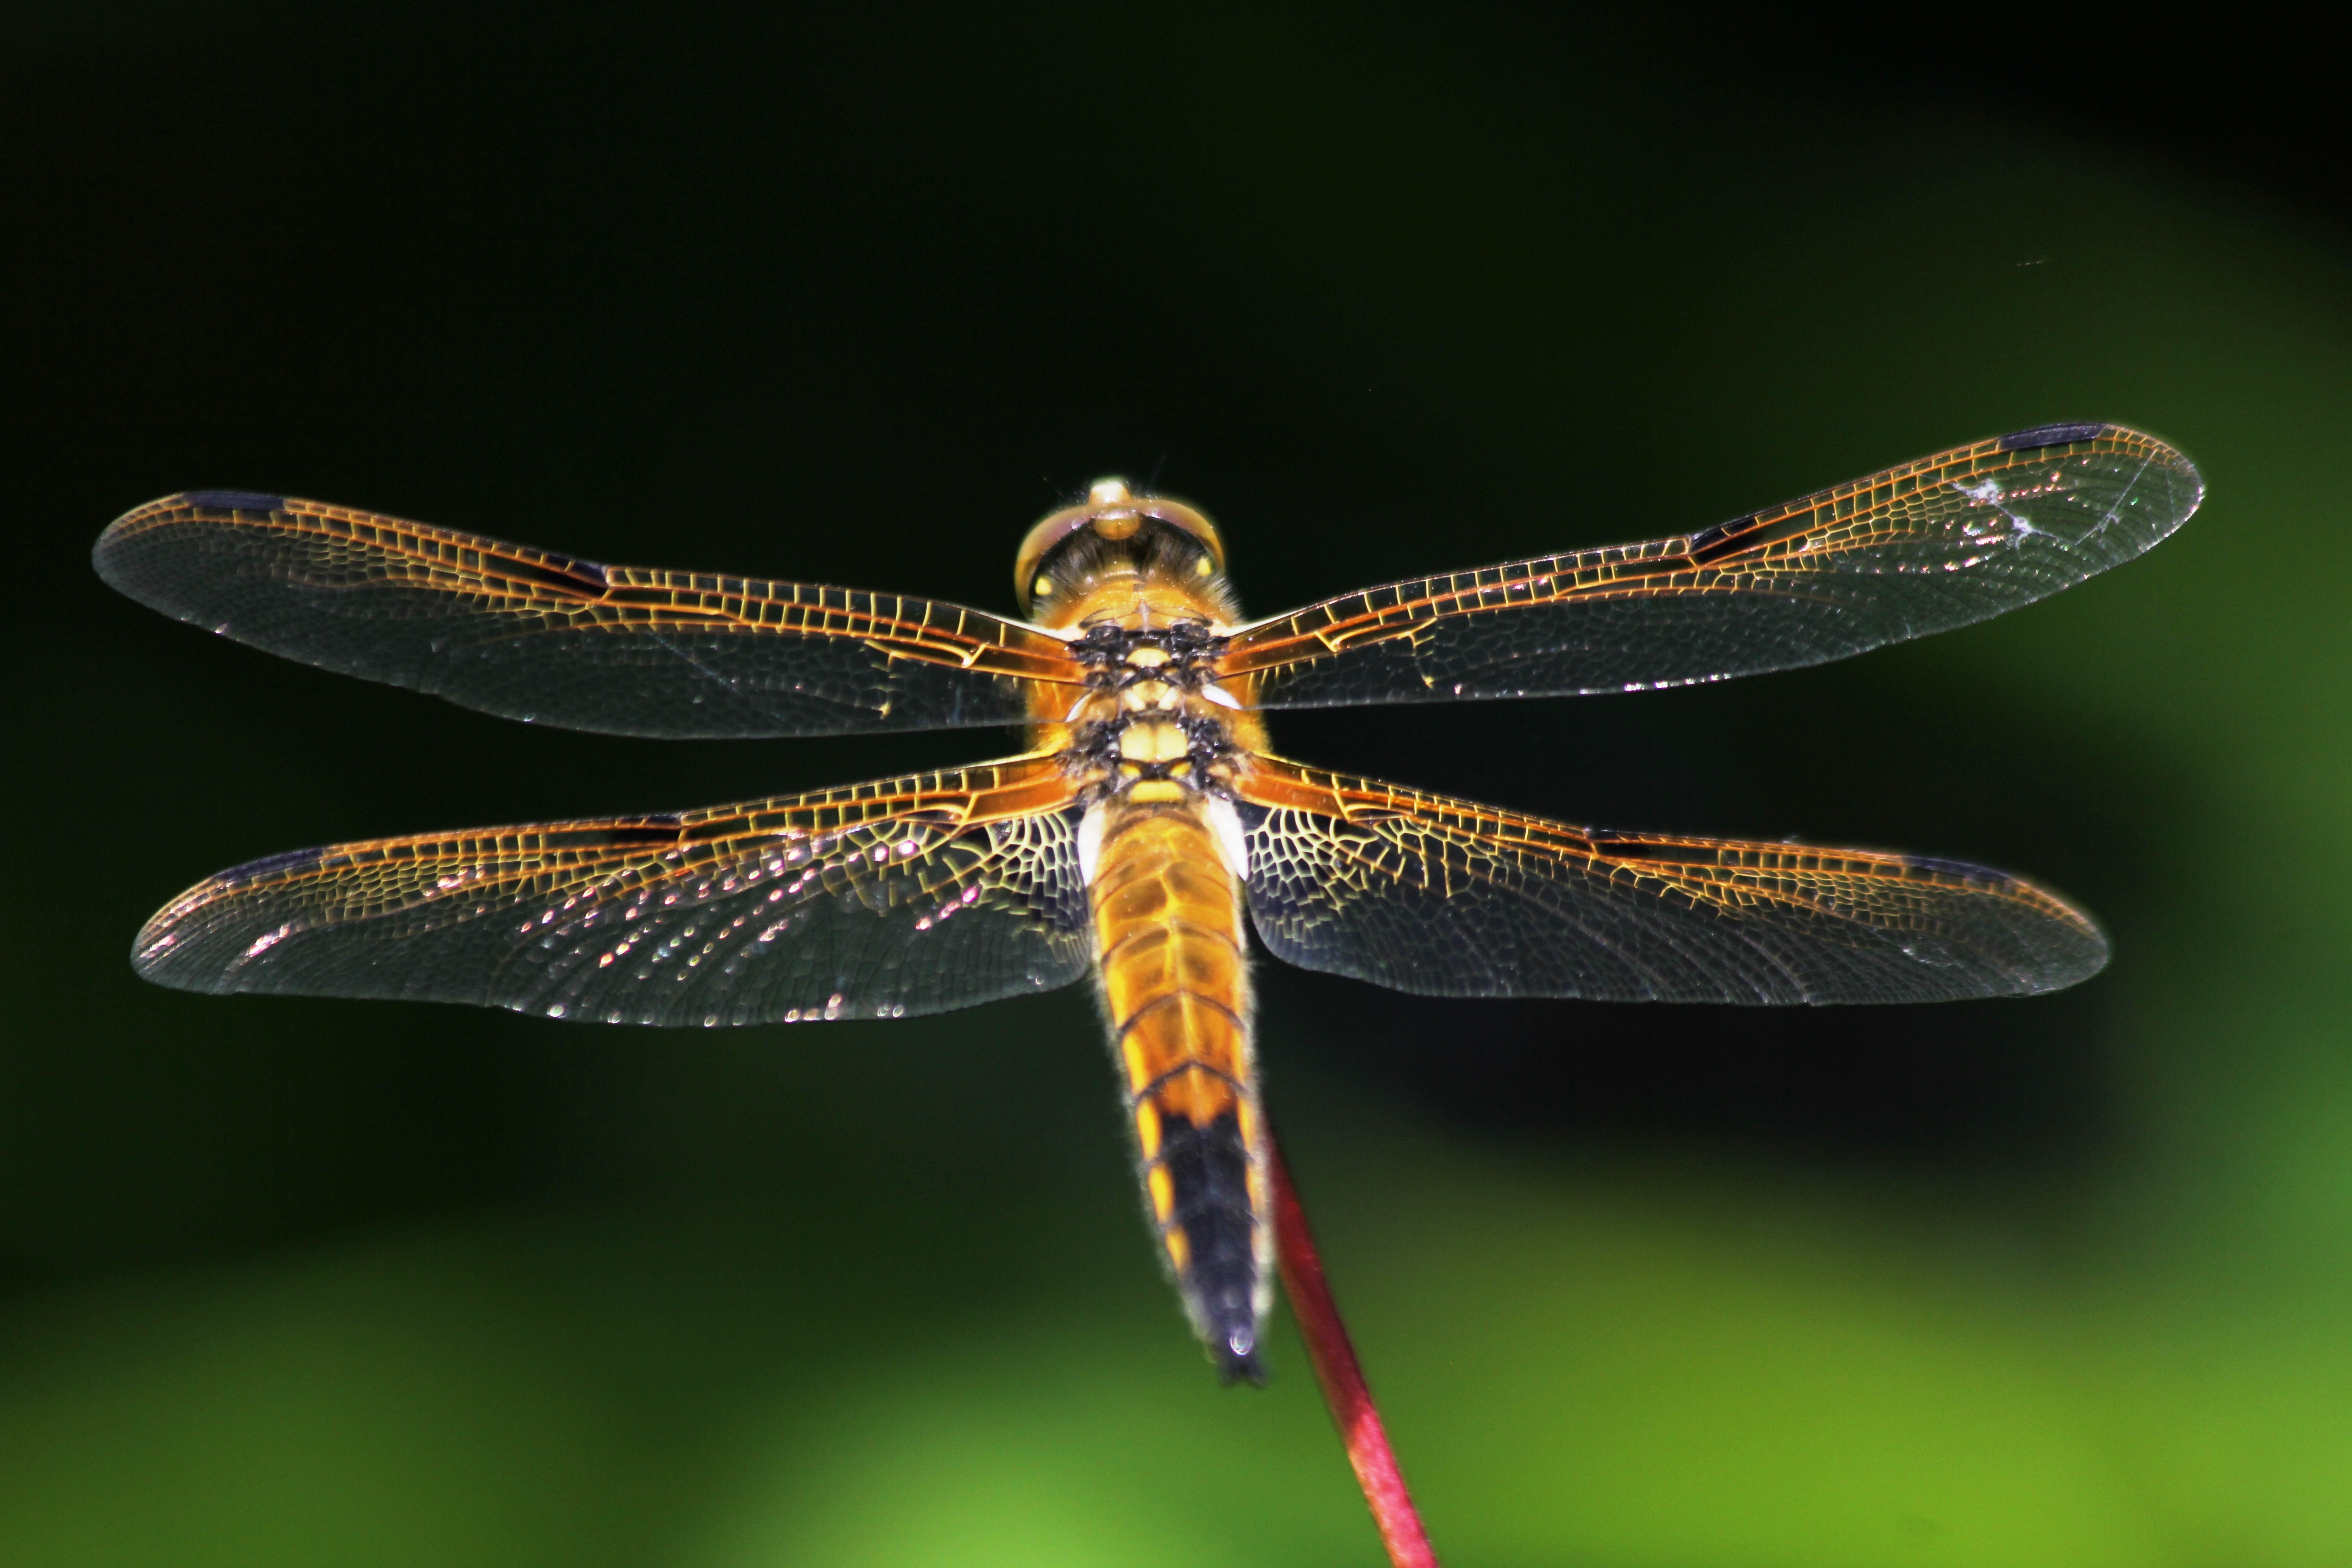
nature, wing, photography, animal, insect, fauna, invertebrate, close up, dragonfly, macro photography, arthropod, dragonflies and damseflies